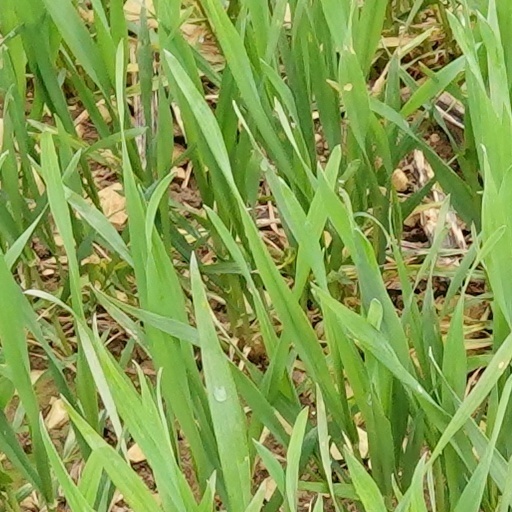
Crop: wheat